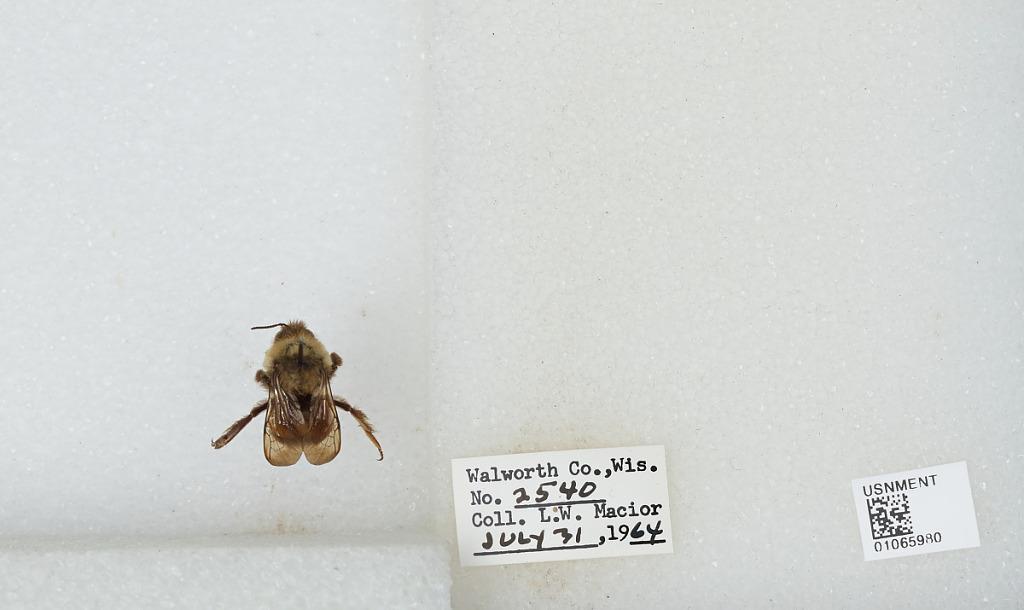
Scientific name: Bombus (Bombus) affinis Cresson
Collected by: L. Macior
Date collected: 1964-7-31
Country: United States
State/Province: Wisconsin
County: Walworth
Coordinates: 42.67, -88.54